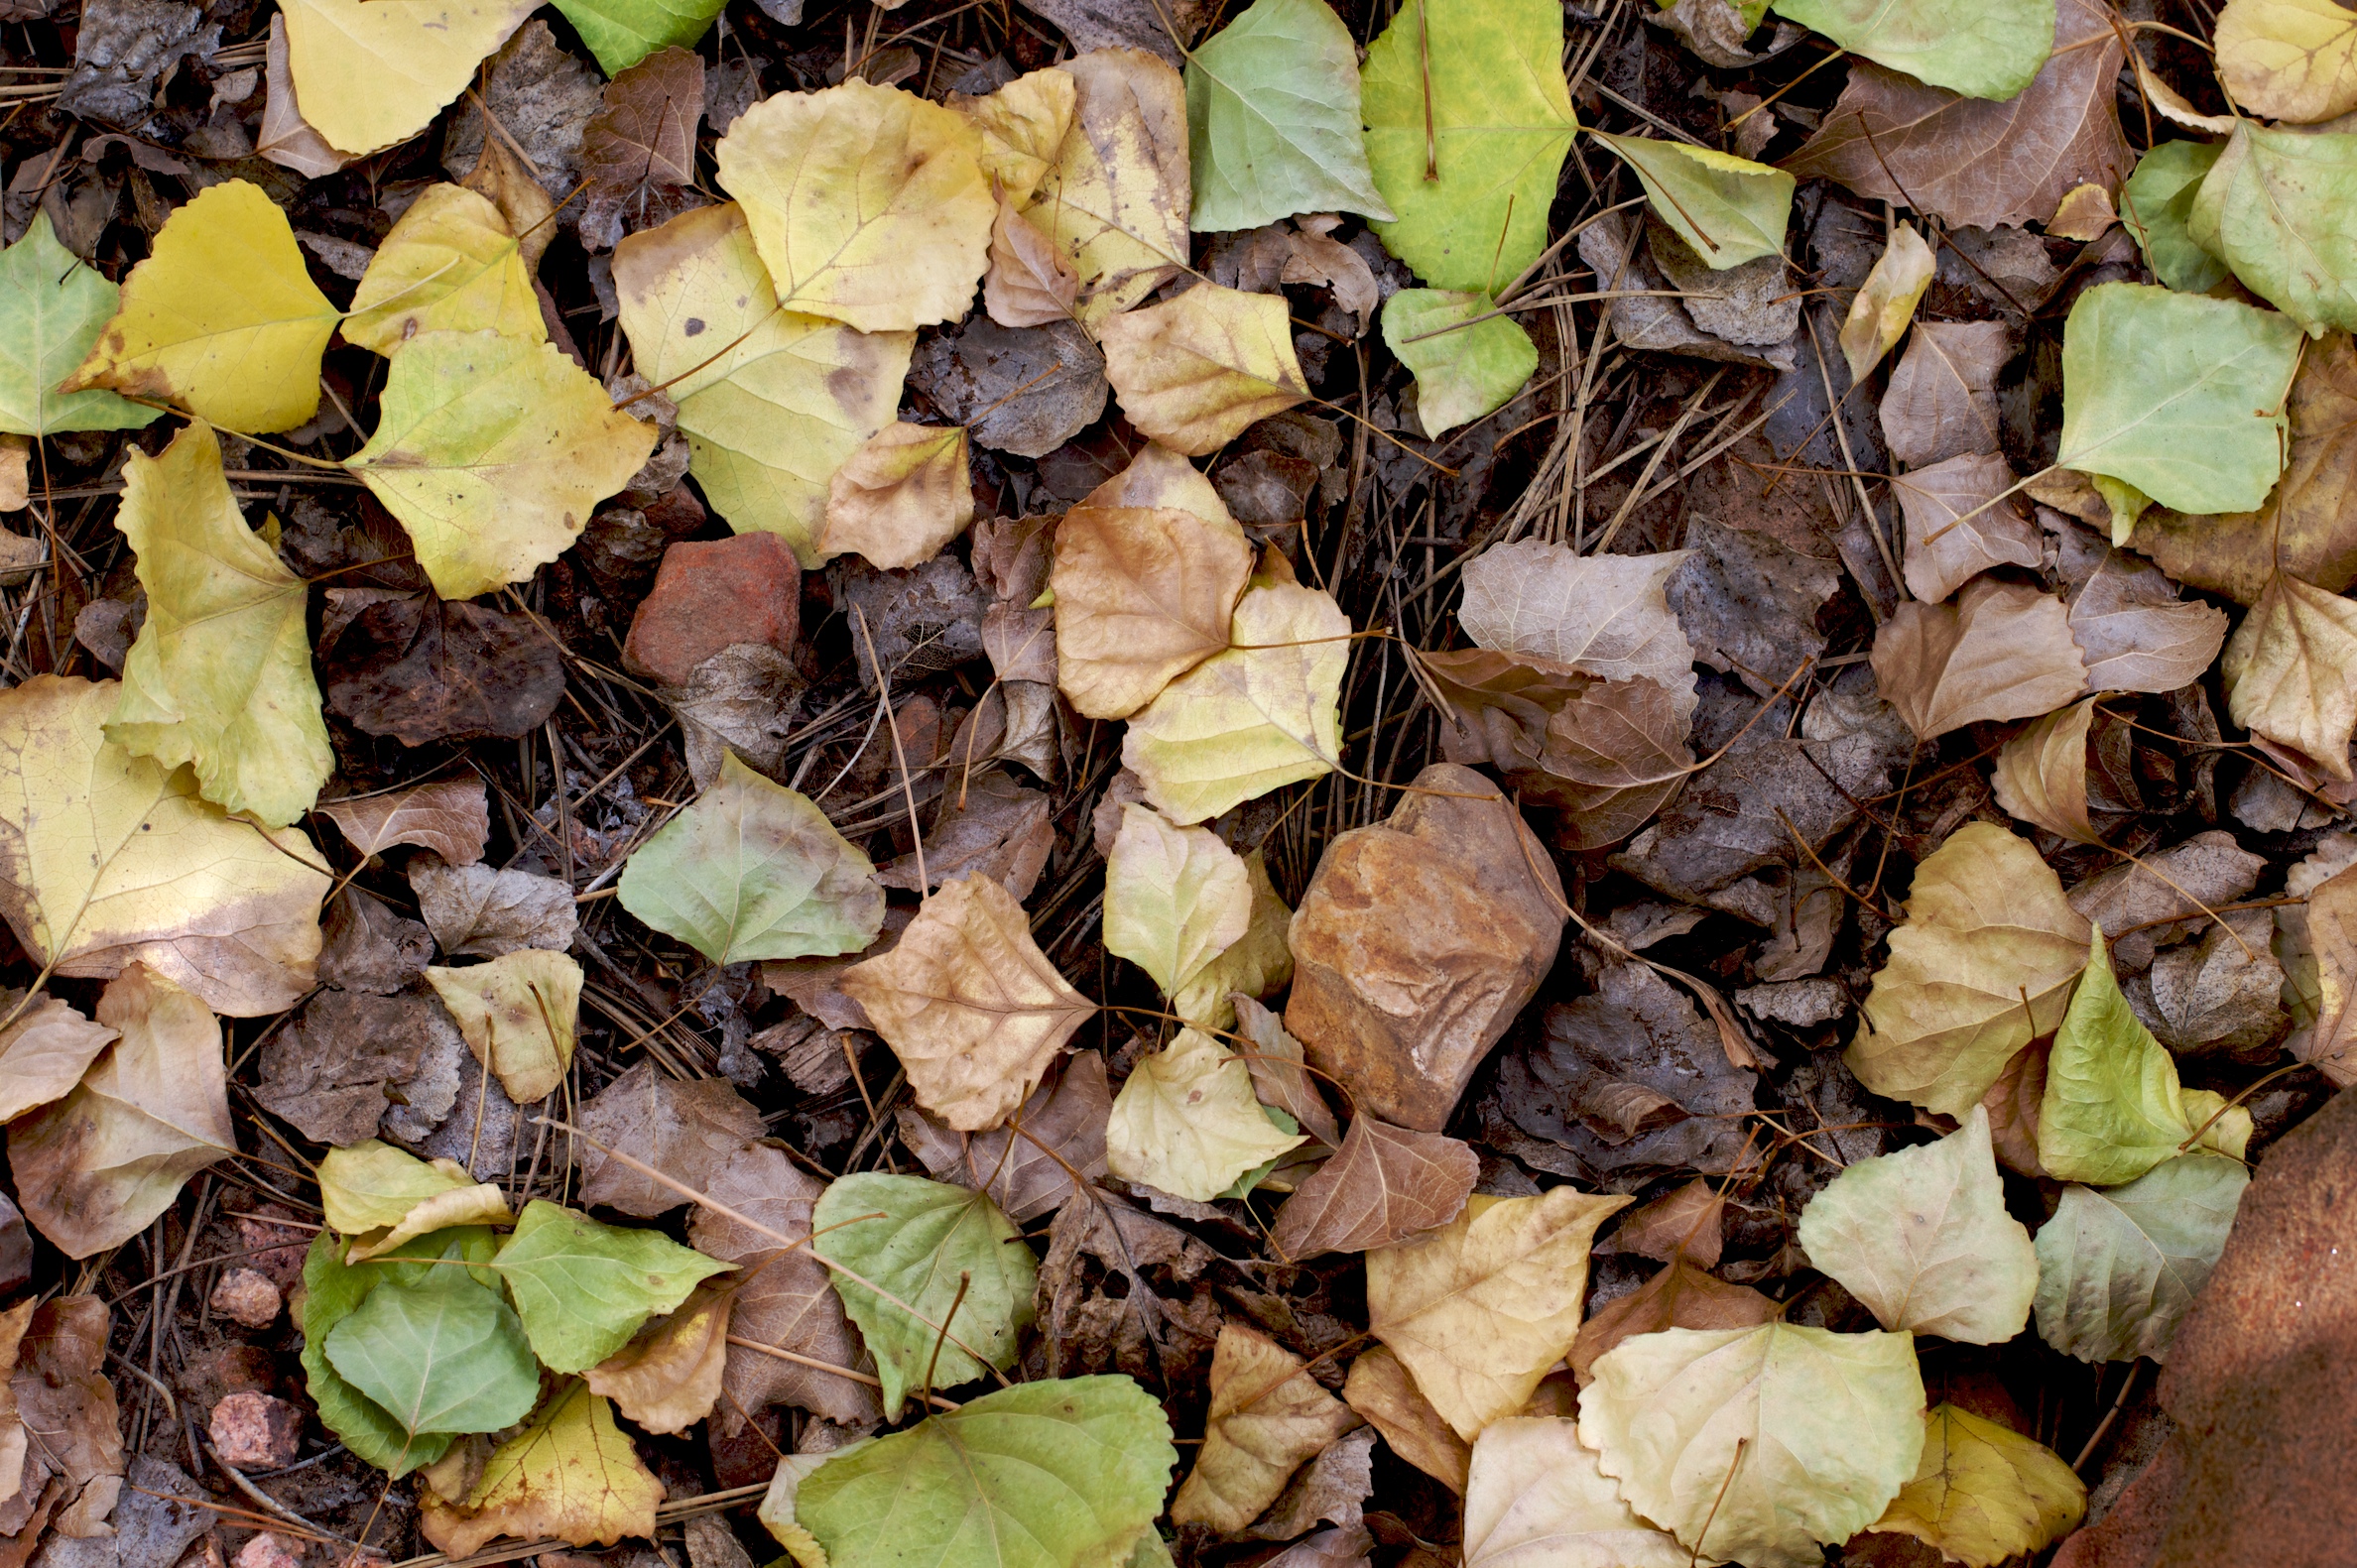
tree, plant, leaf, flower, green, produce, autumn, soil, flora, season, deciduous, flowering plant, annual plant, land plant